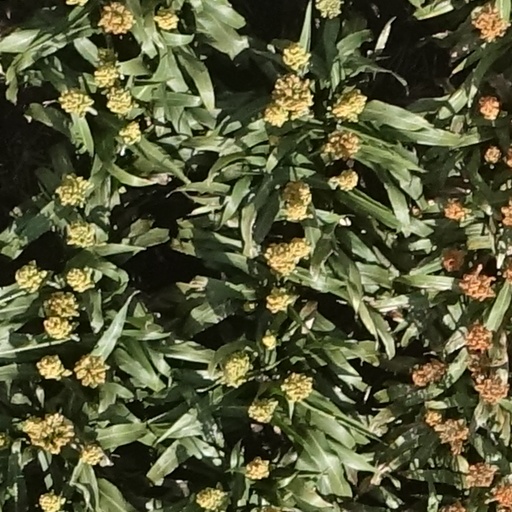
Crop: sorghum